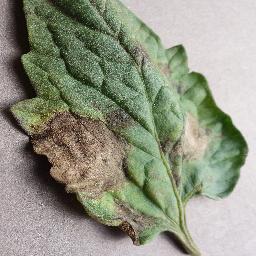
Label: Tomato___Late_blight